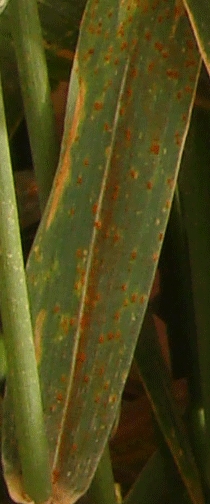
Label: Wheat___Brown_Rust